Sankt Florian Psalter

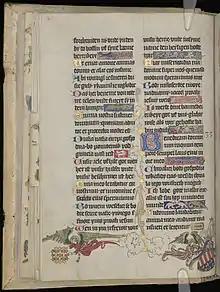
At the bottom of folio 53 verso there are images of angels supporting a knot of interwoven letters "m" and the coat of arms of the Hungarian branch of the Capetian House of Anjou, both symbols associated with Queen Hedwig of Poland. Other illuminations on the page include images of a peacock, a bat, and wyverns.

Each part was created at a different place in time. The first part was probably written in late 14th century, while second and third were written in the 15th century. One date given for the year that the work on the Psalter begun is 1398; another – 1370s. In these parts, influences of the Czech language are visible, as probably the psalter was patterned after a similar Czech publication.